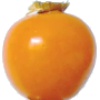
Label: Physalis 1